Barbasol

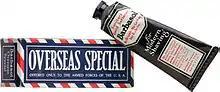
Overseas Special for members of the Military supplied by Barbasol

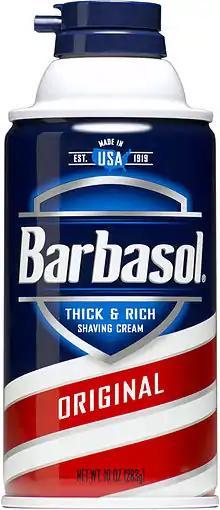
Photo of new Barbasol can design

Barbasol was first manufactured under the Napco Corporation name, a company Frank Shields started before inventing Barbasol. After the shaving cream sales increased, they outgrew Napco, and The Barbasol Company was created.